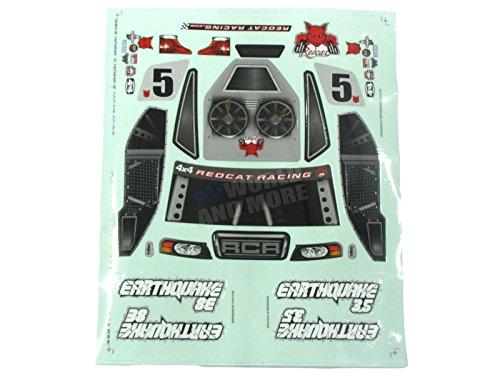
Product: Redcat Racing Earrthquake Body, Blue/Black
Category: Toys & Games | Hobbies | Remote & App Controlled Vehicles & Parts | Remote & App Controlled Vehicle Parts
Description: Redcat Racing Part Number BS801-017B.
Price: $25.99
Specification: ProductDimensions:19x7x5inches|ItemWeight:8.8ounces|ShippingWeight:8.8ounces(Viewshippingratesandpolicies)|DomesticShipping:ItemcanbeshippedwithinU.S.|InternationalShipping:ThisitemcanbeshippedtoselectcountriesoutsideoftheU.S.LearnMore|ASIN:B00O9MKKVE|Itemmodelnumber:BS801-017B|Manufacturerrecommendedage:14yearsandup